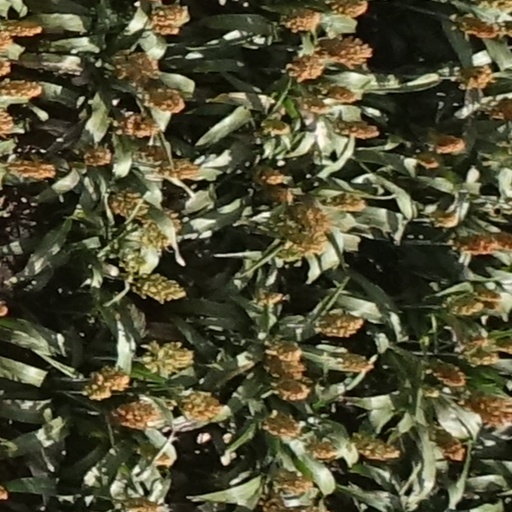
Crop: sorghum